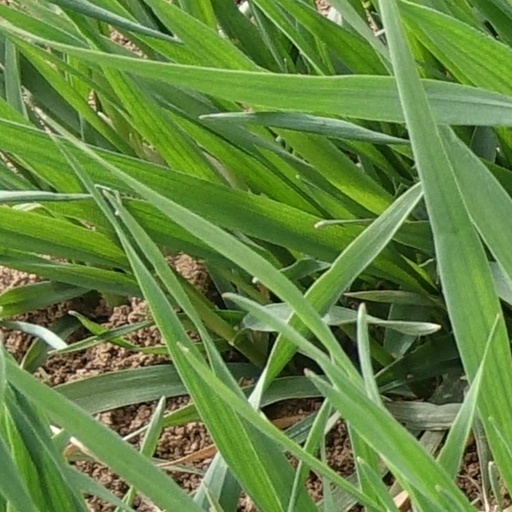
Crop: wheat